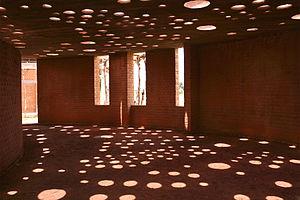
Diébédo Francis Kéré, né en 1965 à Gando, est un architecte burkinabé.